Sirius 22

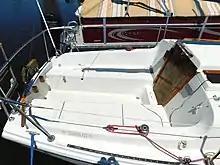
Cockpit of a Sirius 21

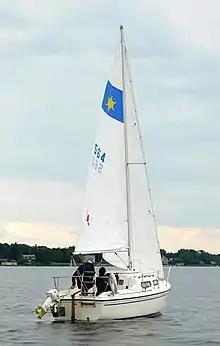
Sirius 21

In a 1994 review, Richard Sherwood wrote: "The Sirius is built in Ontario and is mostly found on the Great Lakes. Sirius has a wide beam; and this, combined with the hard bilge and a retractable cast-iron keel, gives good stability. She is unsinkable and, if the keel is locked down, self-righting."